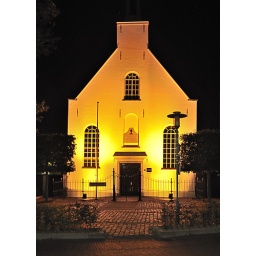
Het witte kerkje van Terheijden - The white church in Terheijden